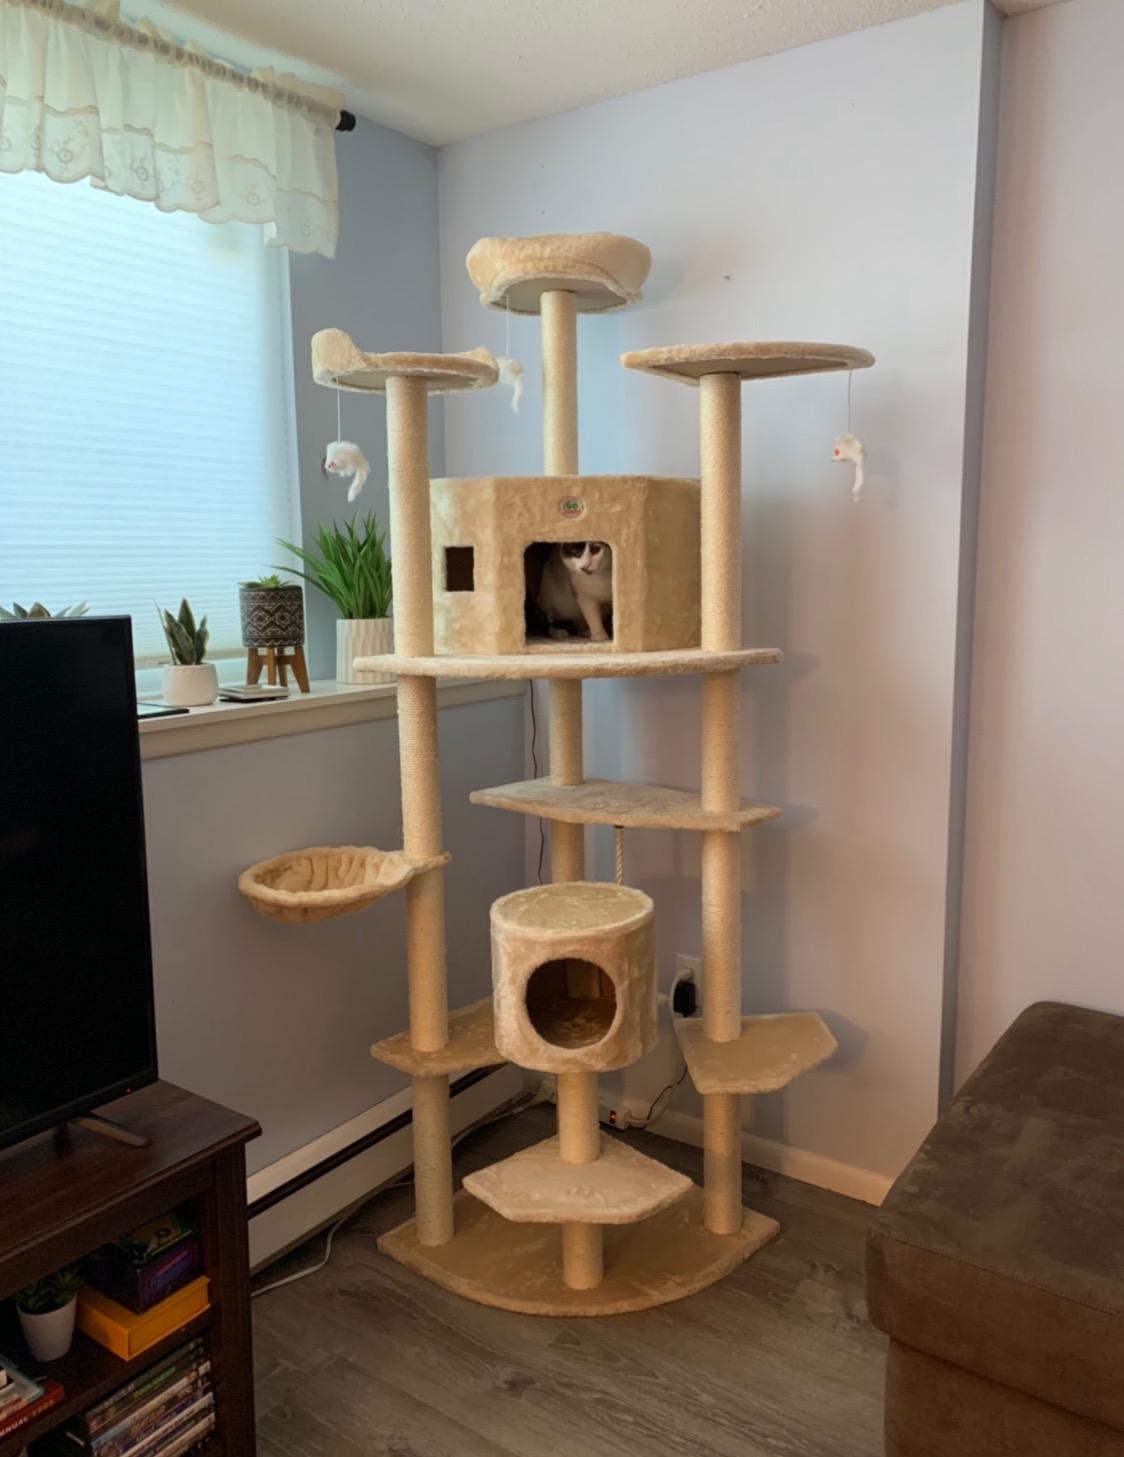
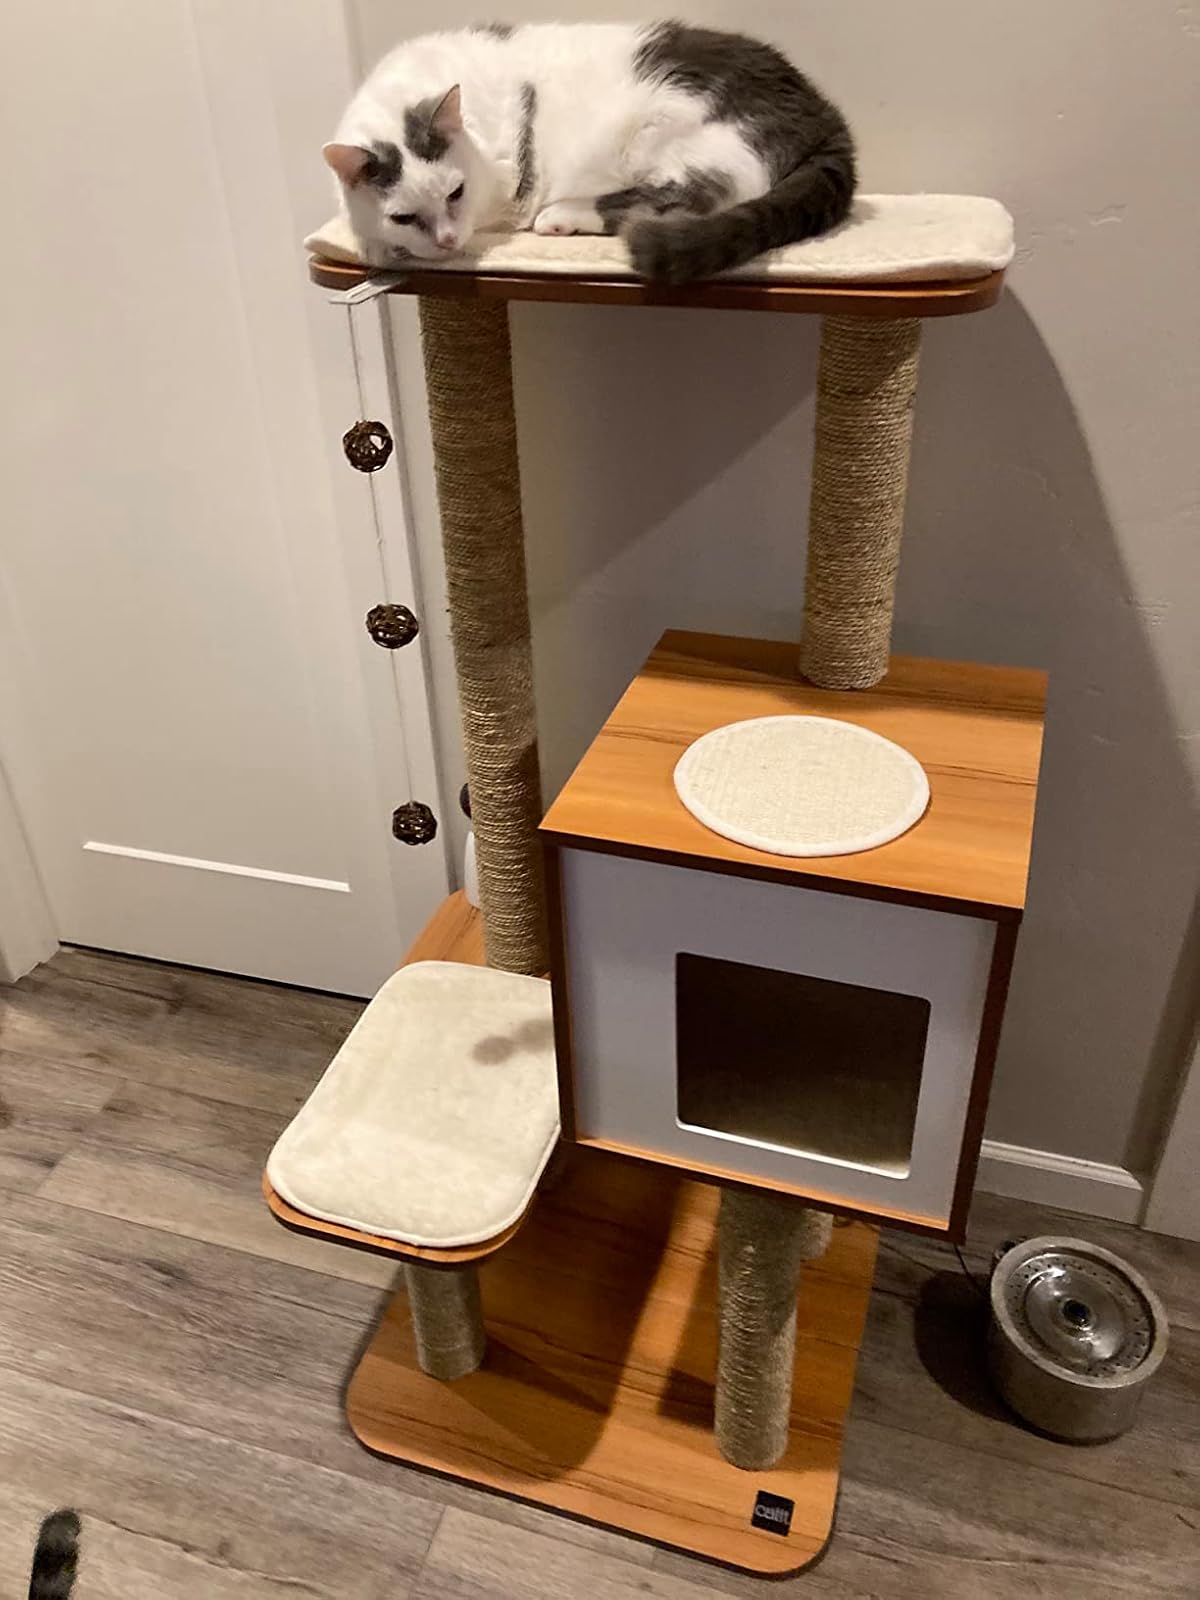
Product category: items_cat tree
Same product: no